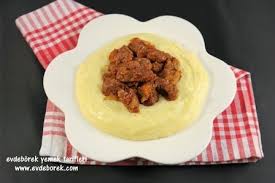
Yemek: et_sote